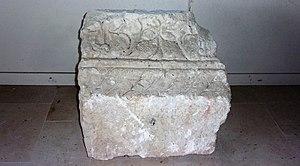
Potentiel fragment de corniche du pilier d'Yzeures
Le pilier d'Yzeures-sur-Creuse est une colonne monumentale antique en calcaire coquillier jurassique dont certains vestiges sont retrouvés dans et à proximité des fondations de l'ancienne église de la commune française d'Yzeures-sur-Creuse en Indre-et-Loire en 1895.